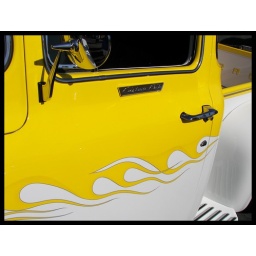
Nice yellow on white paint job on a beautiful old Ford. Taken at the 2008 Tower Car Show in Fresno.